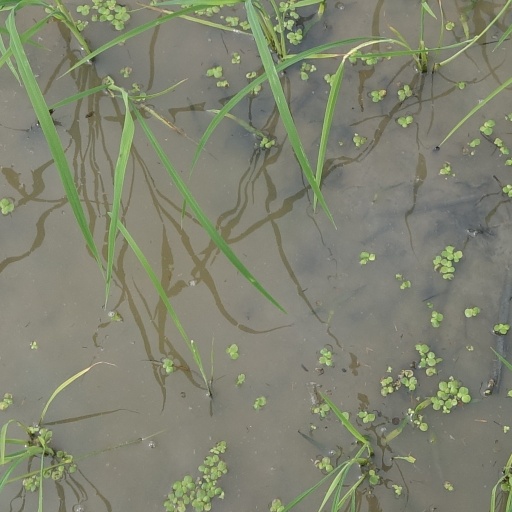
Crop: rice